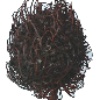
Label: Rambutan 1